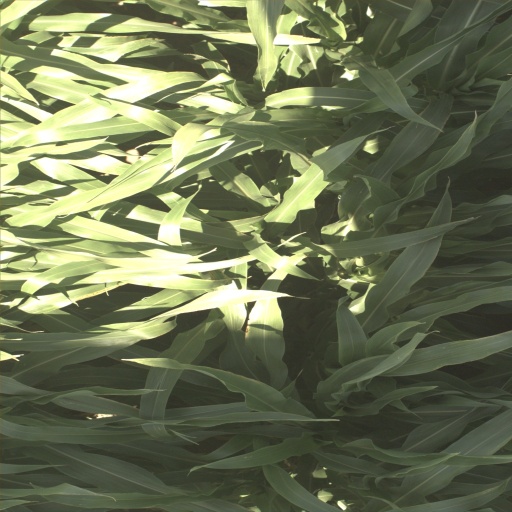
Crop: sorghum